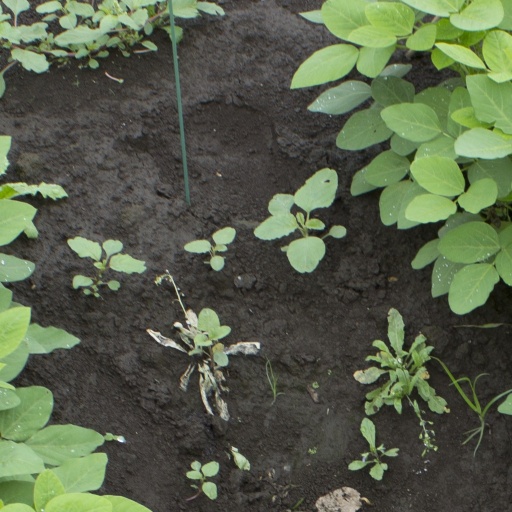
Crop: soybean